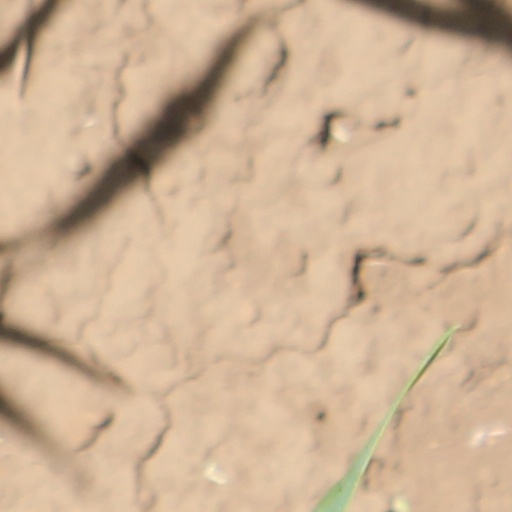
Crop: wheat